Alaska Pacific University

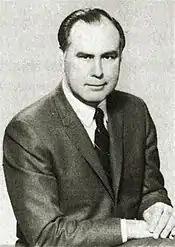
Frederick P. McGinnis was the university's first president.

The university was founded in the late 1950s as Alaska Methodist University by Peter Gordon Gould, an Aleut from Unga, Alaska. Gould became the first Alaska Native minister in the United Methodist Church later in life, and used his position to campaign for the development of a Methodist University in Alaska.